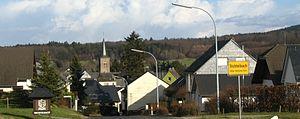
Dichtelbach est une municipalité du Verbandsgemeinde Rheinböllen, dans l'arrondissement de Rhin-Hunsrück, en Rhénanie-Palatinat, dans l'ouest de l'Allemagne.